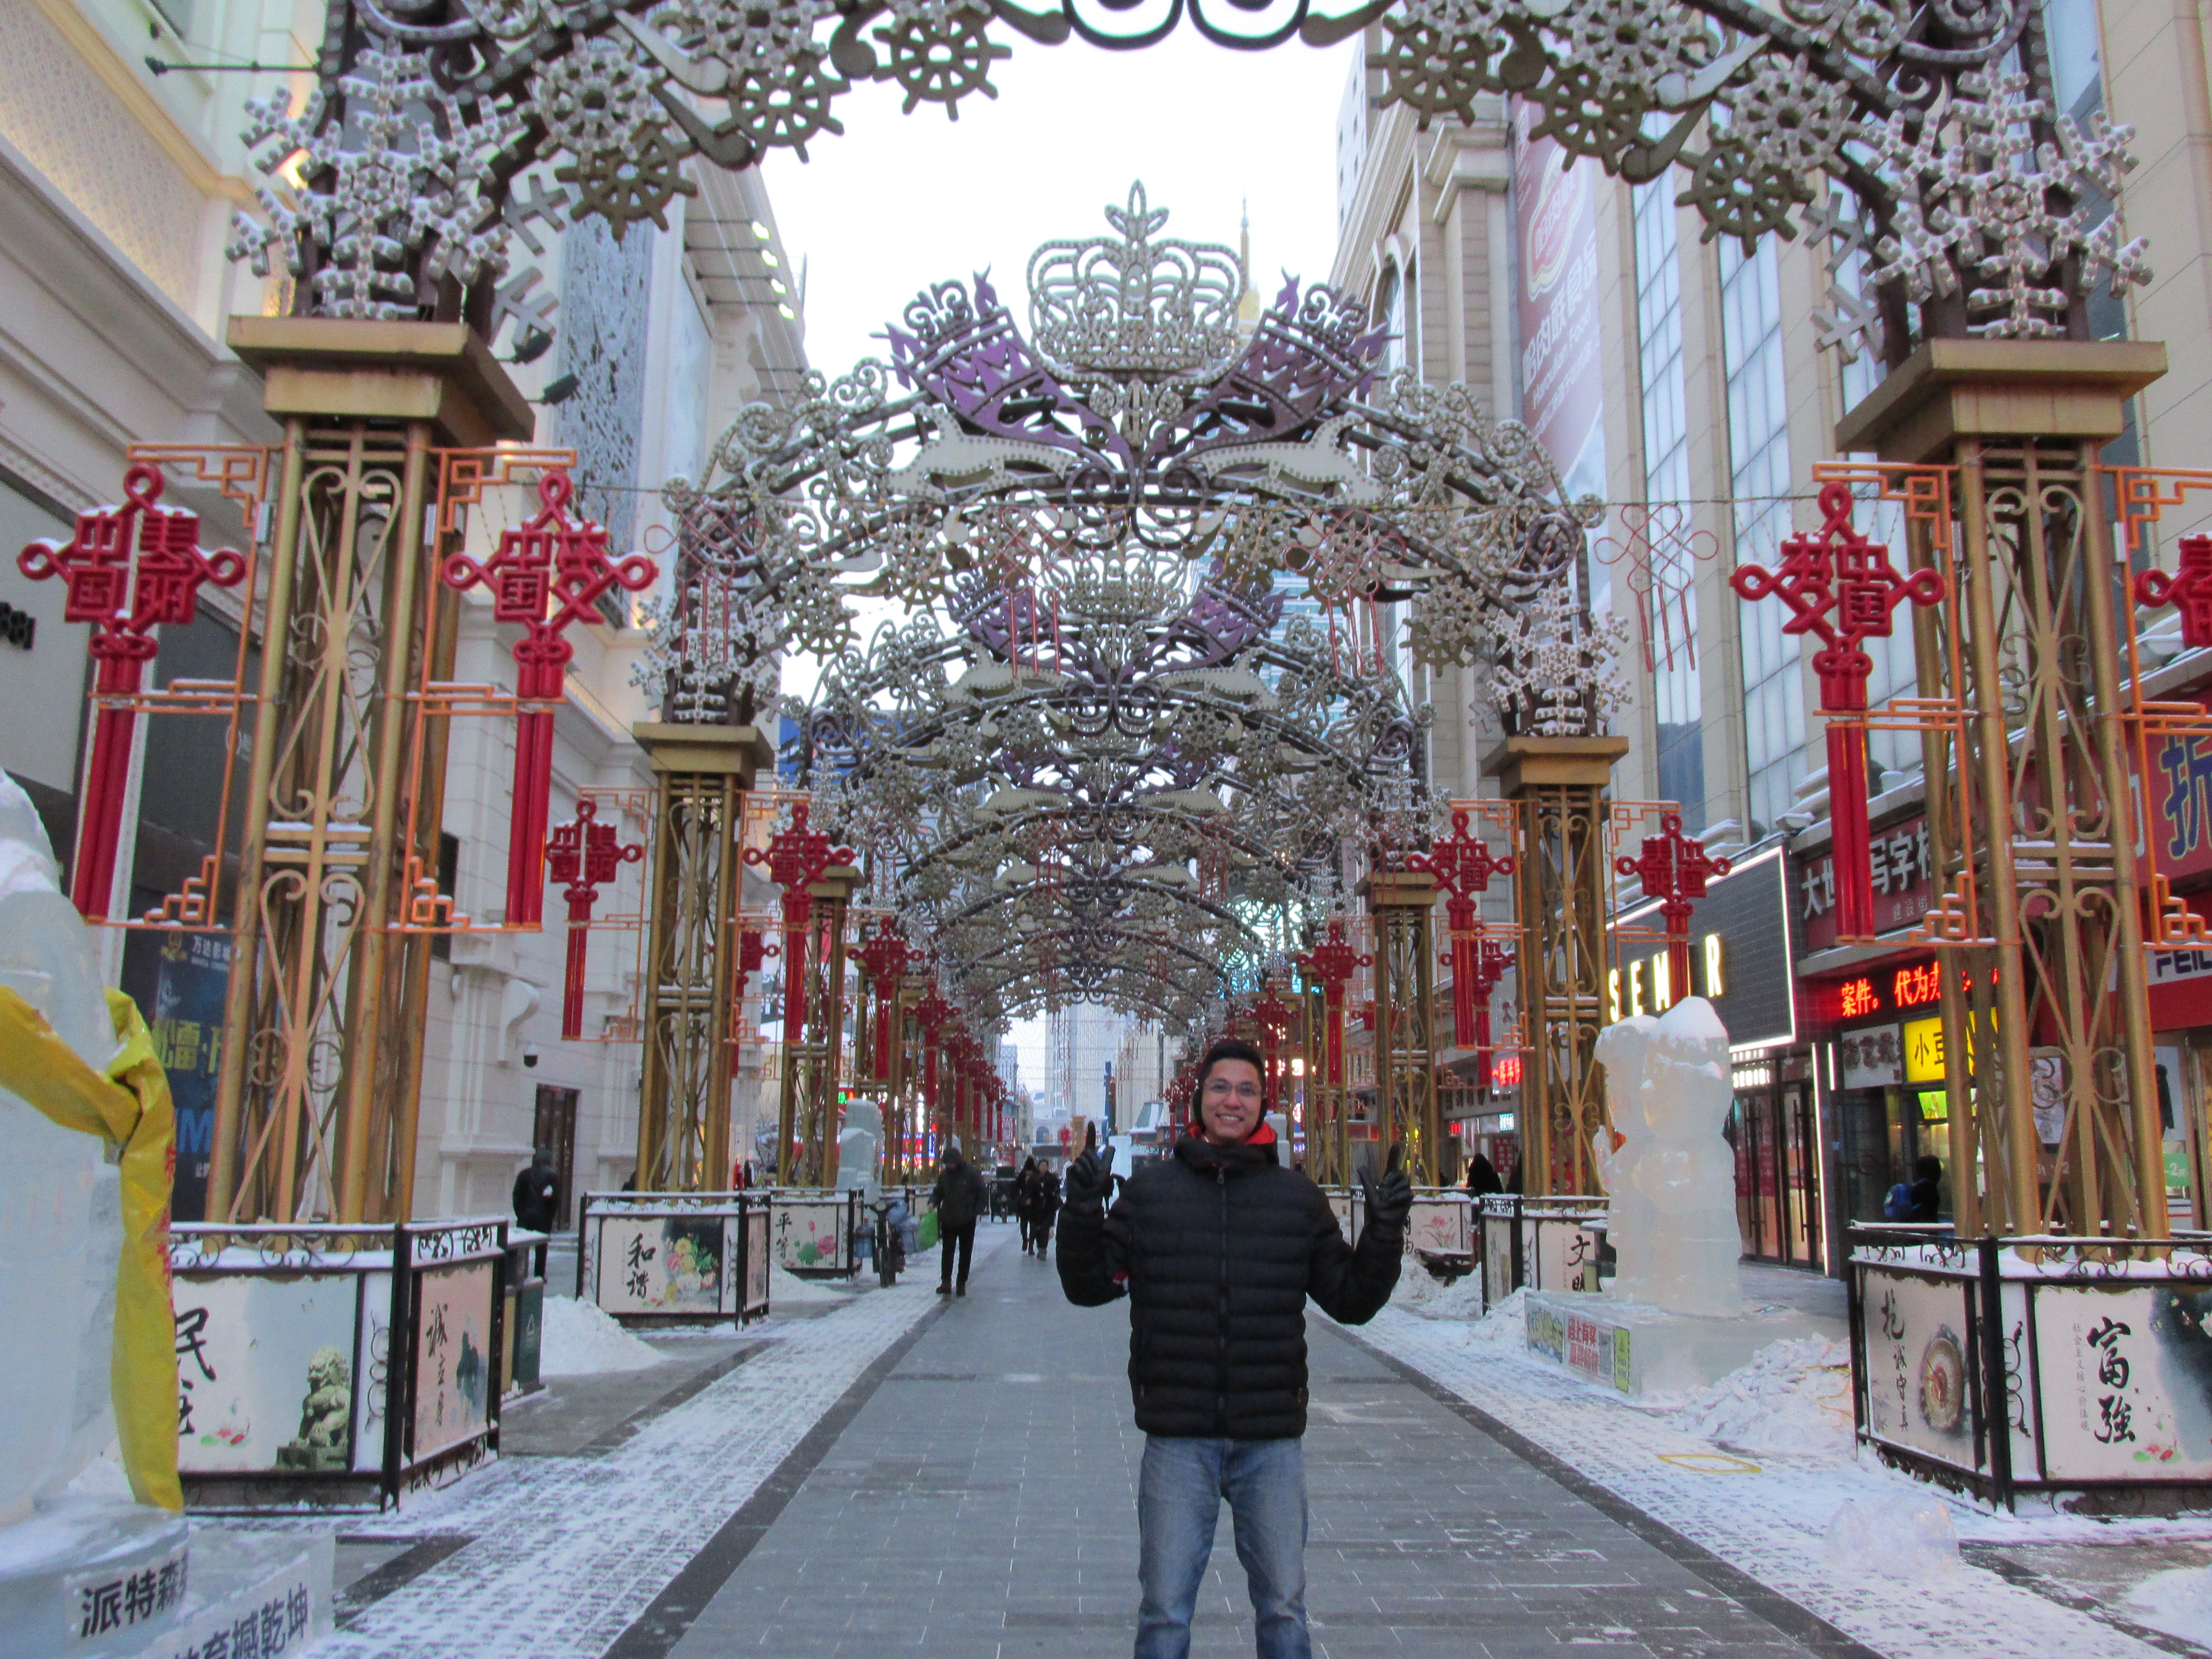
tourism, adventure, Beautiful Places, Pretty Places, environment, Interesting Places, harbin, museums, architecture, art, nature, museum, history, ancient history, china, asia, imperial palace, dynasty, beijing, planning, exhibition, sculpture, map, landmark, town, building, lighting, street, pedestrian, urban area, tree, city, infrastructure, arcade, light fixture, arch, metropolis, plant, leisure, vacation, tourist attraction, road, facade